Cookeite

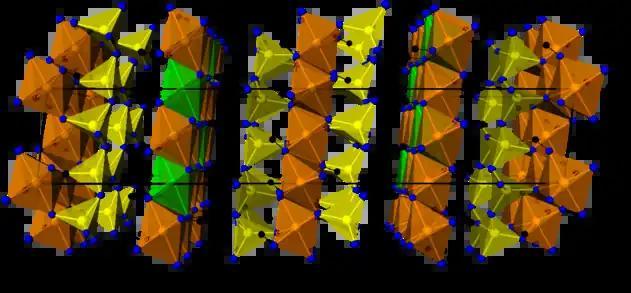
Structure of the r-cookeite, projected along the b-direction (perspective view). Yellow: Si, orange: Al, green: Li, blue: O, grey: H. The six-membered ring structure of the T layers is particularly visible in the left-hand layer.

Cookeite "r" is a rare lithium-rich cookeite with the formula Al(AlLi)(SiAl)O(OH). It crystallizes in the space group "Cc", with Z=4 form units per conventional cell. Its cell parameters are ɑ= 5,158 Å, b = 8,940 Å, c = 28,498 Å and β = 96,6° (unit cell volume V = 1 305,41 Å) and its volumetric mass density is 2,66 g/cm.